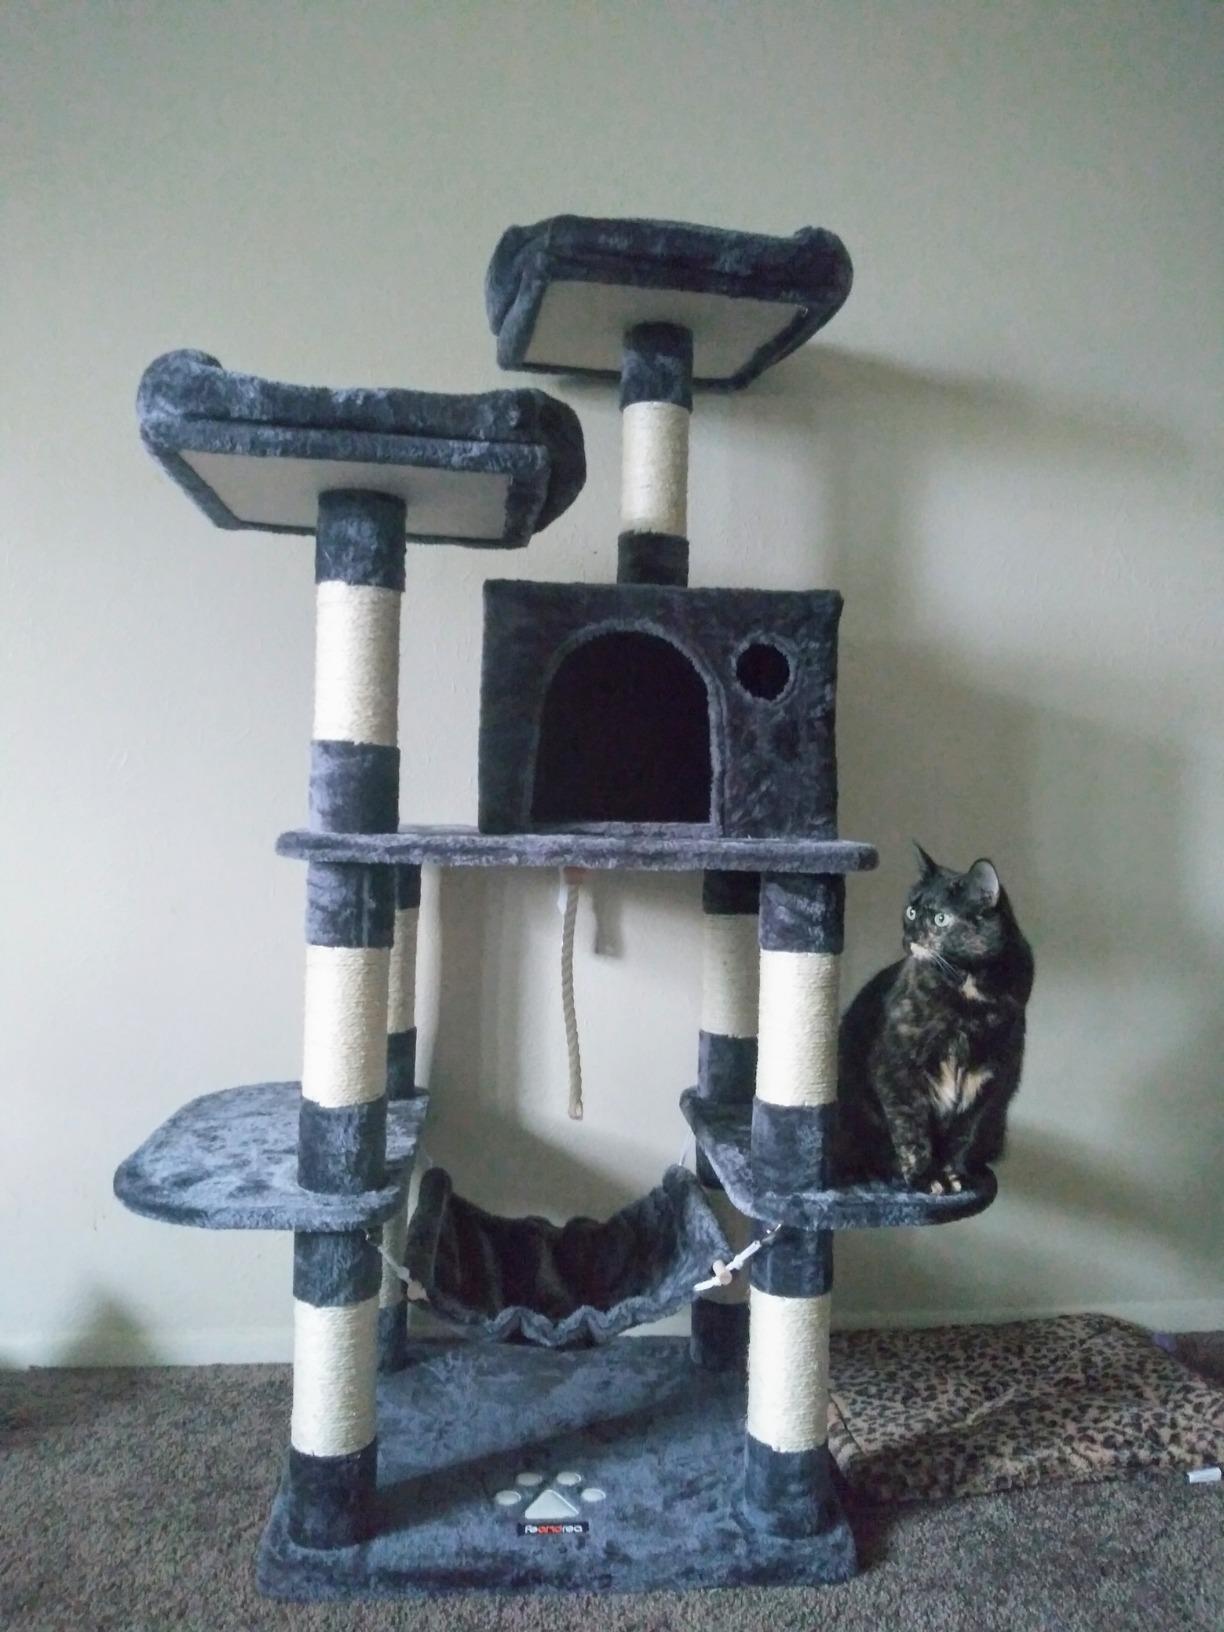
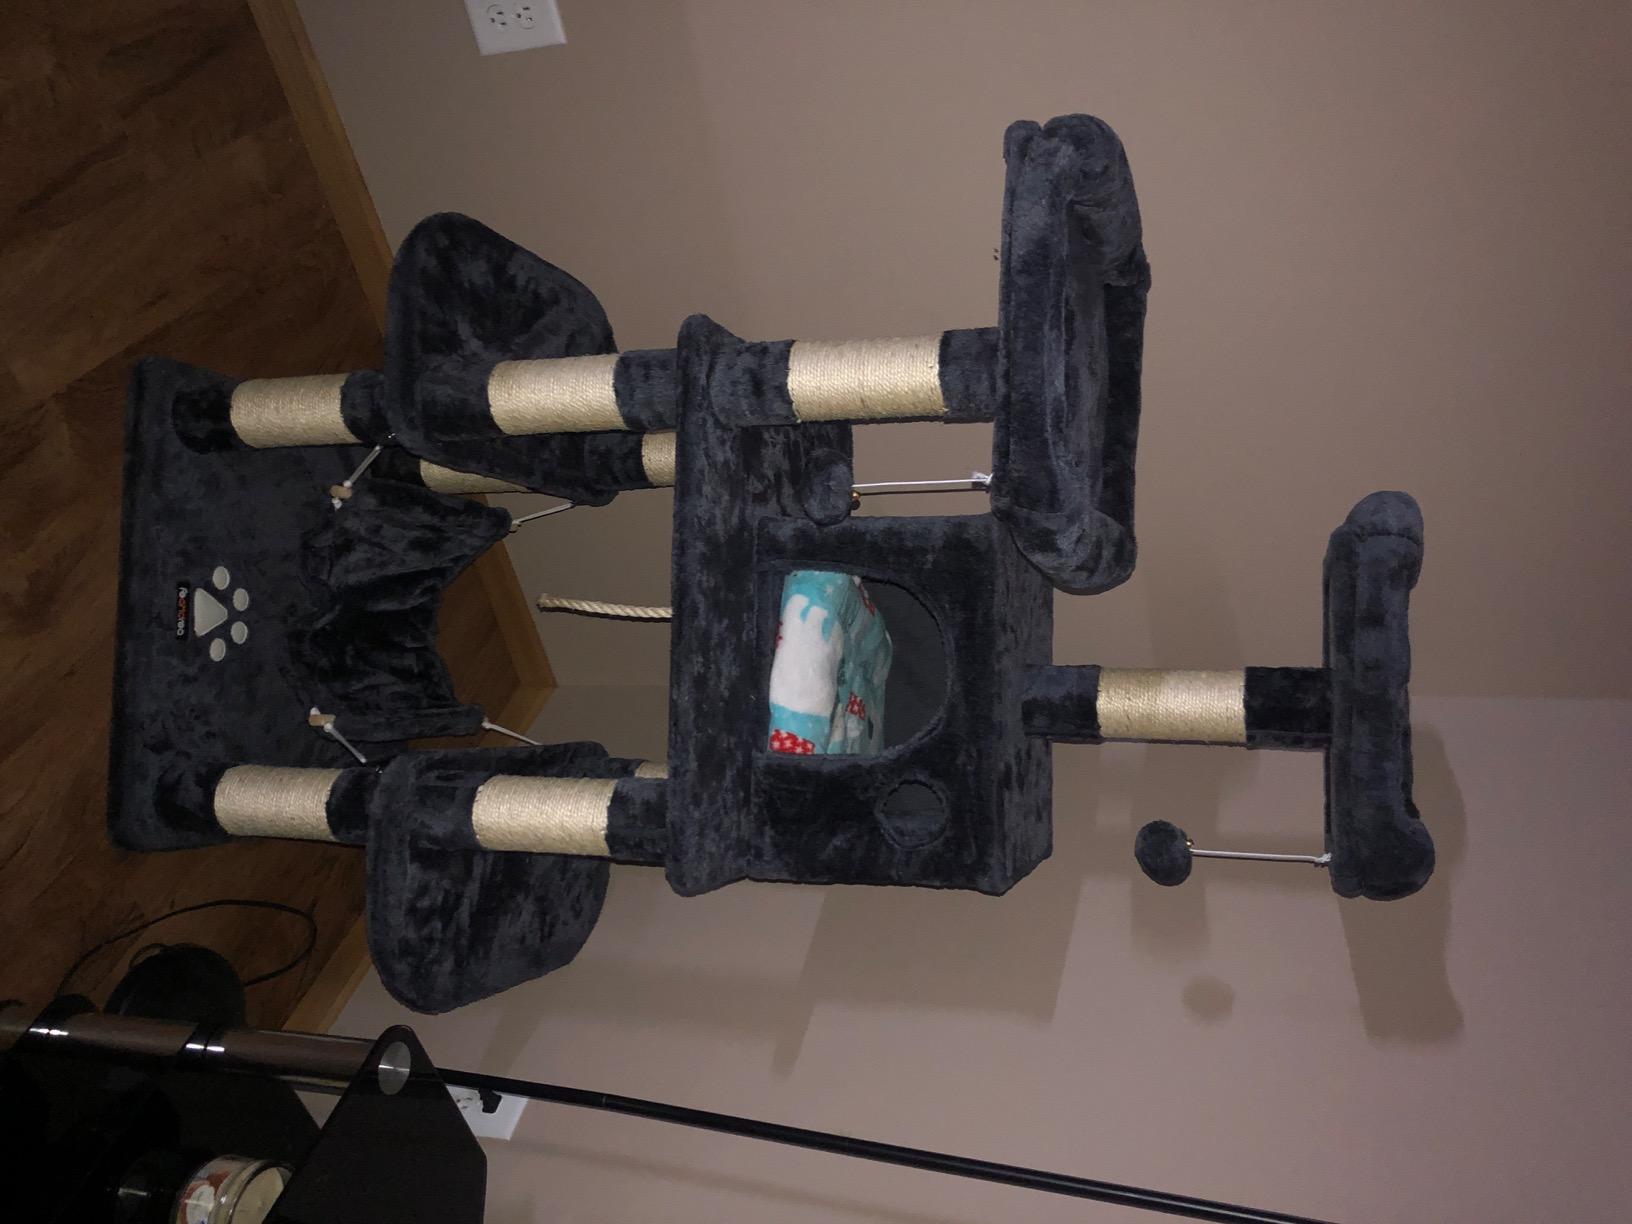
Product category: items_cat tree
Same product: yes